University of Toronto

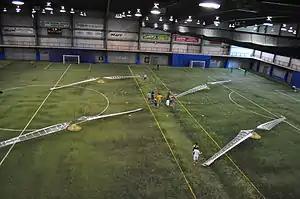
The AeroVelo Atlas won the Sikorsky Human Powered Helicopter Competition in 2013.

The Faculty of Arts & Science is the university's main undergraduate faculty at the St. George campus, and administers most of the courses in the college system. While the colleges are not entirely responsible for teaching duties, most of them house specialized academic programs and lecture series. Among other subjects, Trinity College is associated with programs in international relations, as are University College with Canadian studies, Victoria College with Renaissance studies, Innis College with film studies and urban studies, New College with gender studies, Woodsworth College with industrial relations and St. Michael's College with Medieval studies. The faculty teaches undergraduate commerce in collaboration with the Rotman School of Management. The Faculty of Applied Science & Engineering is the other major direct-entry undergraduate faculty.